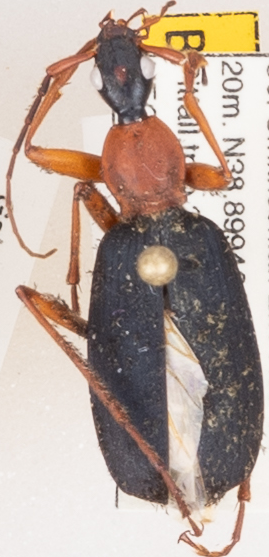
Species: Galerita bicolor
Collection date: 2019-08-22
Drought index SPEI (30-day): -0.786
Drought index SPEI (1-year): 1.106
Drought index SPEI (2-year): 1.69